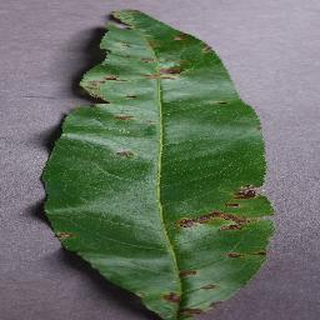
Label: peach_bacterial_spot